Pullen Memorial Baptist Church

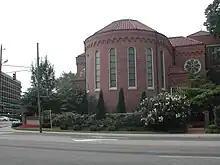
Pullen Memorial Baptist Church in 2006

Pullen Memorial Baptist Church is a Baptist church known for its progressive theology located in Raleigh, North Carolina, US, right beside North Carolina State University. Pullen, called "a fiercely independent Baptist church" whose traditions have "earned it a reputation far and wide as the South's premier liberal church," has a long history of civil rights activism, and is currently a leader on key issues of the day, from LGBTQ rights to activism in Moral Monday protests to alliances with like-minded people in distant places from Cuba to Nicaragua to Georgia in the Caucasus Mountains and Black Sea.